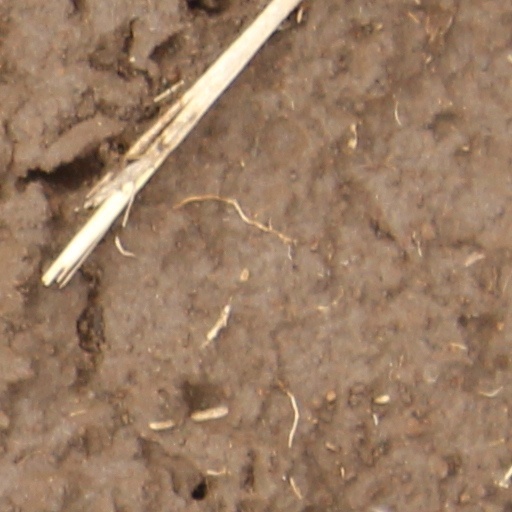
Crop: wheat